Land transport

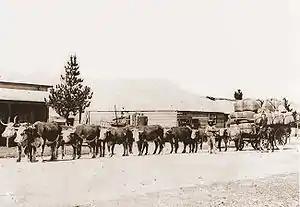
Bullock team hauling wool in Australia

Containerization, with the standardization of ISO containers on all vehicles and at all ports, has revolutionized international and domestic trade, offering huge reduction in transshipment costs. Traditionally, all cargo had to be manually loaded and unloaded into the haul of any car; containerization allows for automated handling and transfer between modes, and the standardized sizes allow for gains in economy of scale in vehicle operation. This has been one of the key driving factors in international trade and globalization since the 1950s.